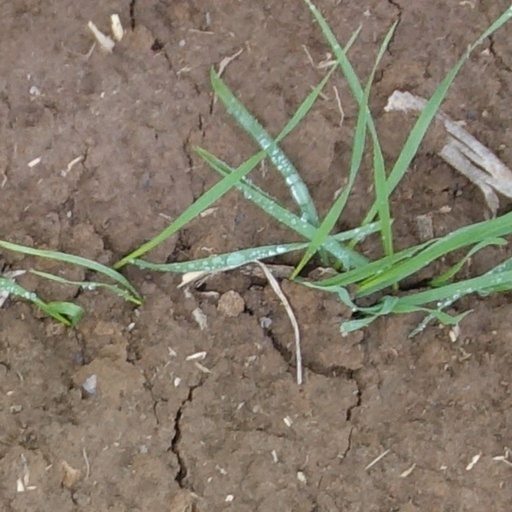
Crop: wheat